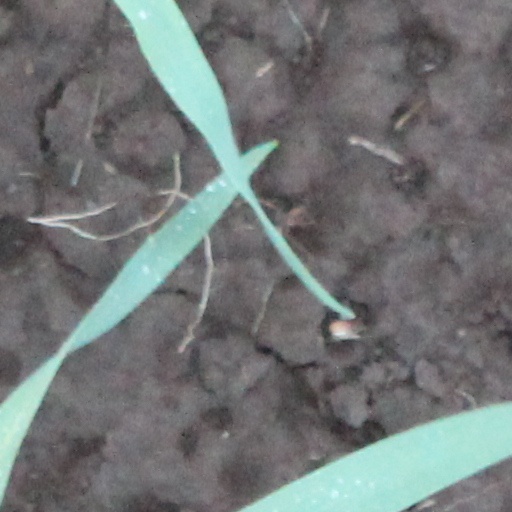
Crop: wheat